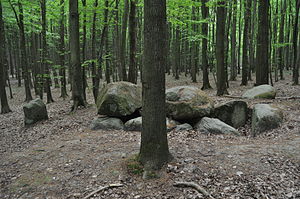
Sassnitz / Historie
Kæmpehøj ved Stubnitz nord for Sassnitz
Sassnitz, tidligere Saßnitz, er en by og kommune i det nordøstlige Tyskland, beliggende på halvøen Jasmund i den nordøstlige del af Rügen. Byen hører under Landkreis Vorpommern-Rügen i delstaten Mecklenburg-Vorpommern. Sassnitz er mest kendt for sine kursteder og sandstrande samt havn og færgeruter fra Fährhafen Sassnitz til Bornholm, Trelleborg i Sverige, samt St. Petersborg i Rusland. Byen har 10.813 indbyggere.